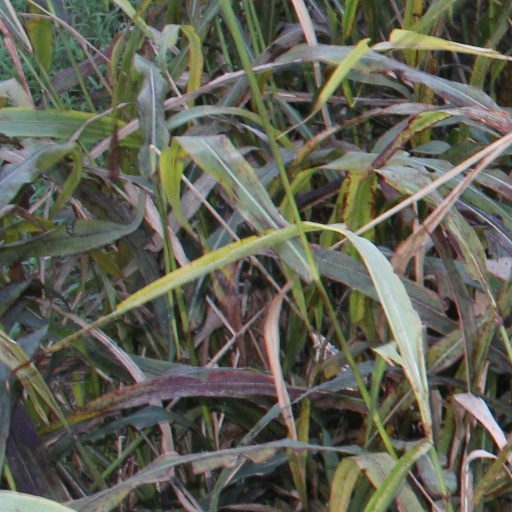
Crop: sorghum